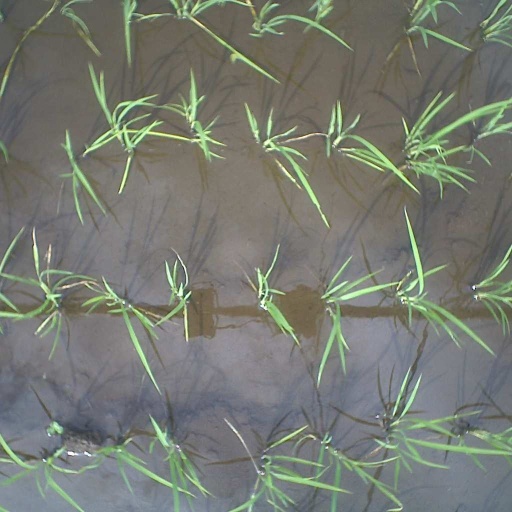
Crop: rice